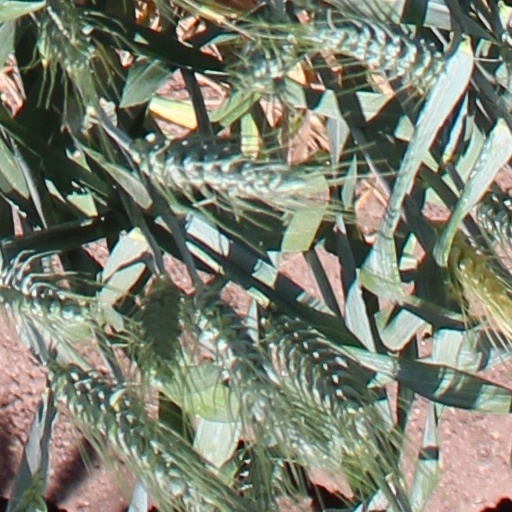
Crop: wheat